Timeline of motor vehicle brands

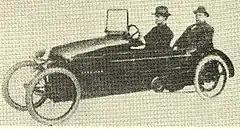
1914 Xenia

Canada. Internal-combustion: Gray-Dort, Regal